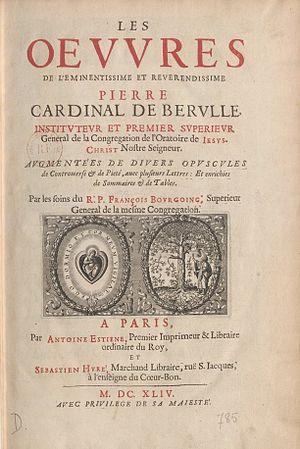
Page de titre des Oeuvres de Bérulle éditées par François Bourgoing (Paris
François Bourgoing, né à Paris le 18 mars 1585 et mort le 28 octobre 1662, est le troisième supérieur général des Oratoriens au XVIIᵉ siècle. Il est auteur de nombreux ouvrages, et ne doit pas être confondu avec François Bourgoing, originaire de Bourges et oratorien lui aussi, auteur de deux ouvrages sur le plain-chant en usage dans son ordre.